Space Shuttle Main Propulsion Test Article

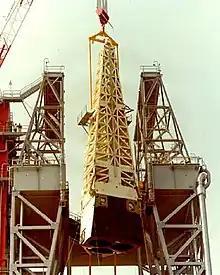
Main Propulsion Test Article being lifted onto its test stand in 1977

The Main Propulsion Test Article (MPTA-098) was built by Rockwell International as a testbed for the definitive propulsion and fuel delivery systems for the U.S. Space Shuttle Program.